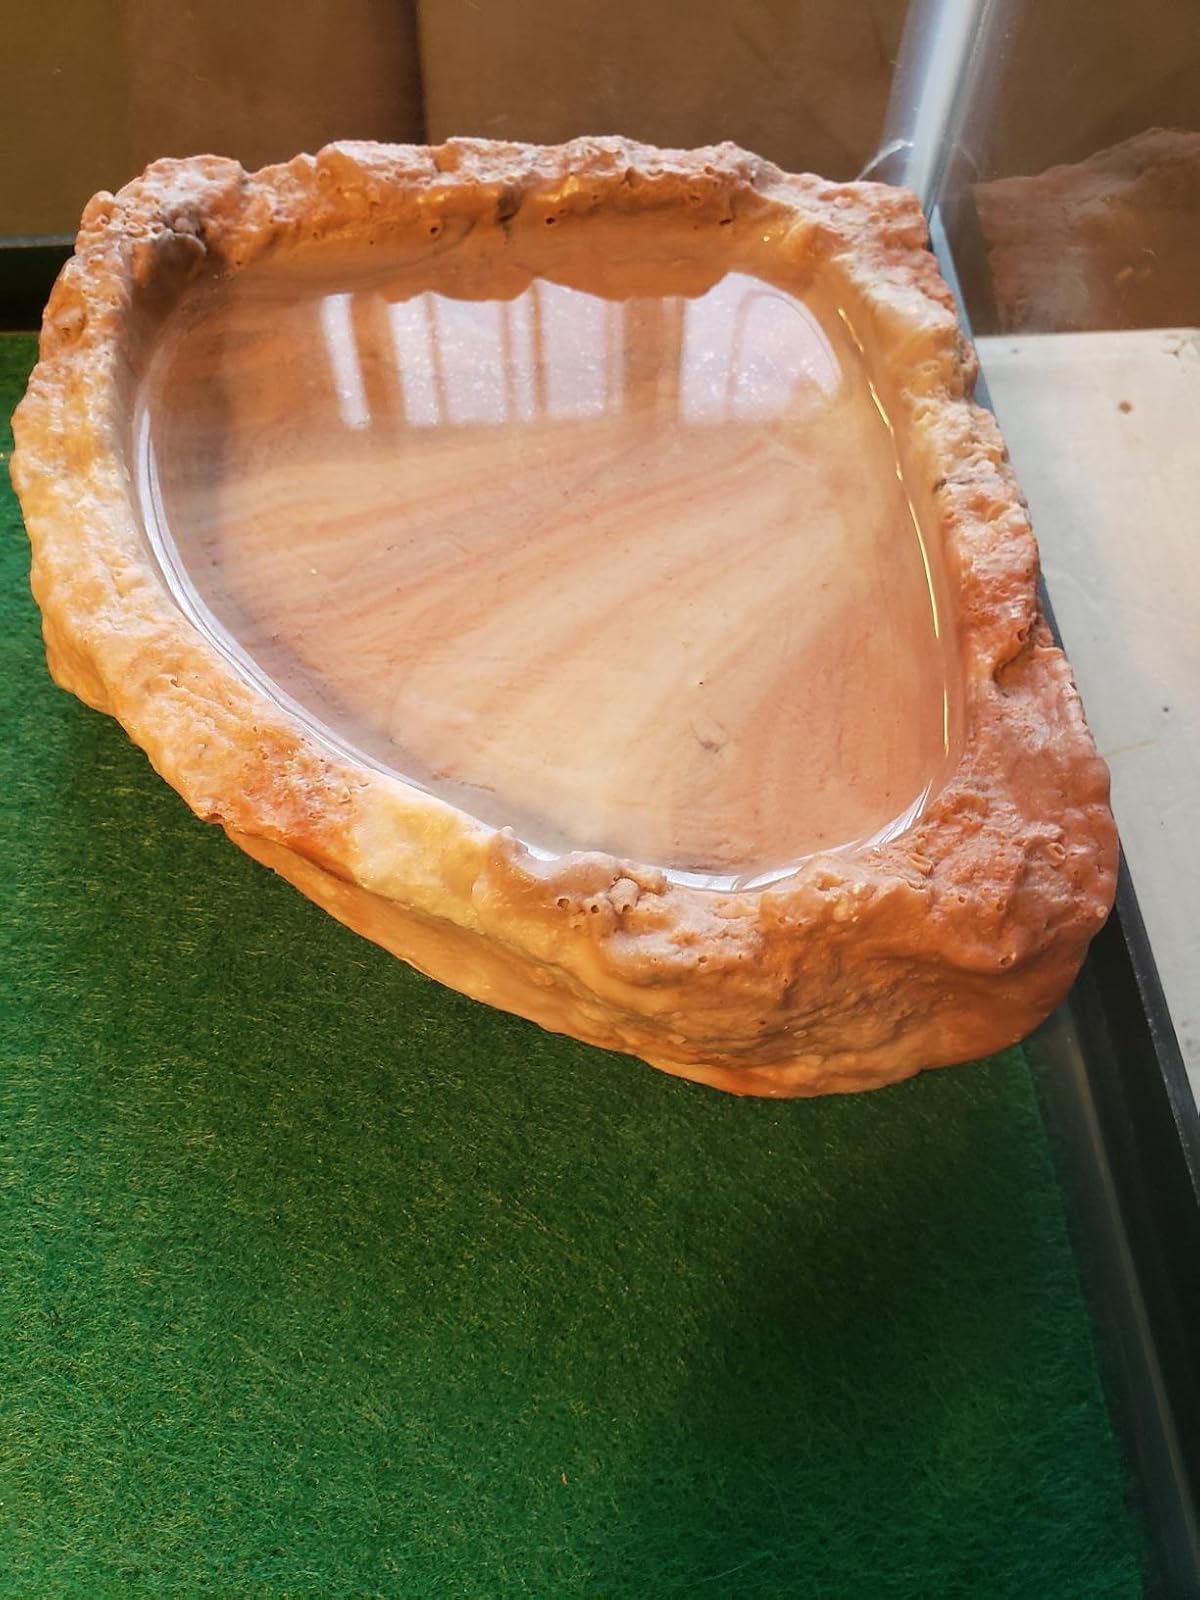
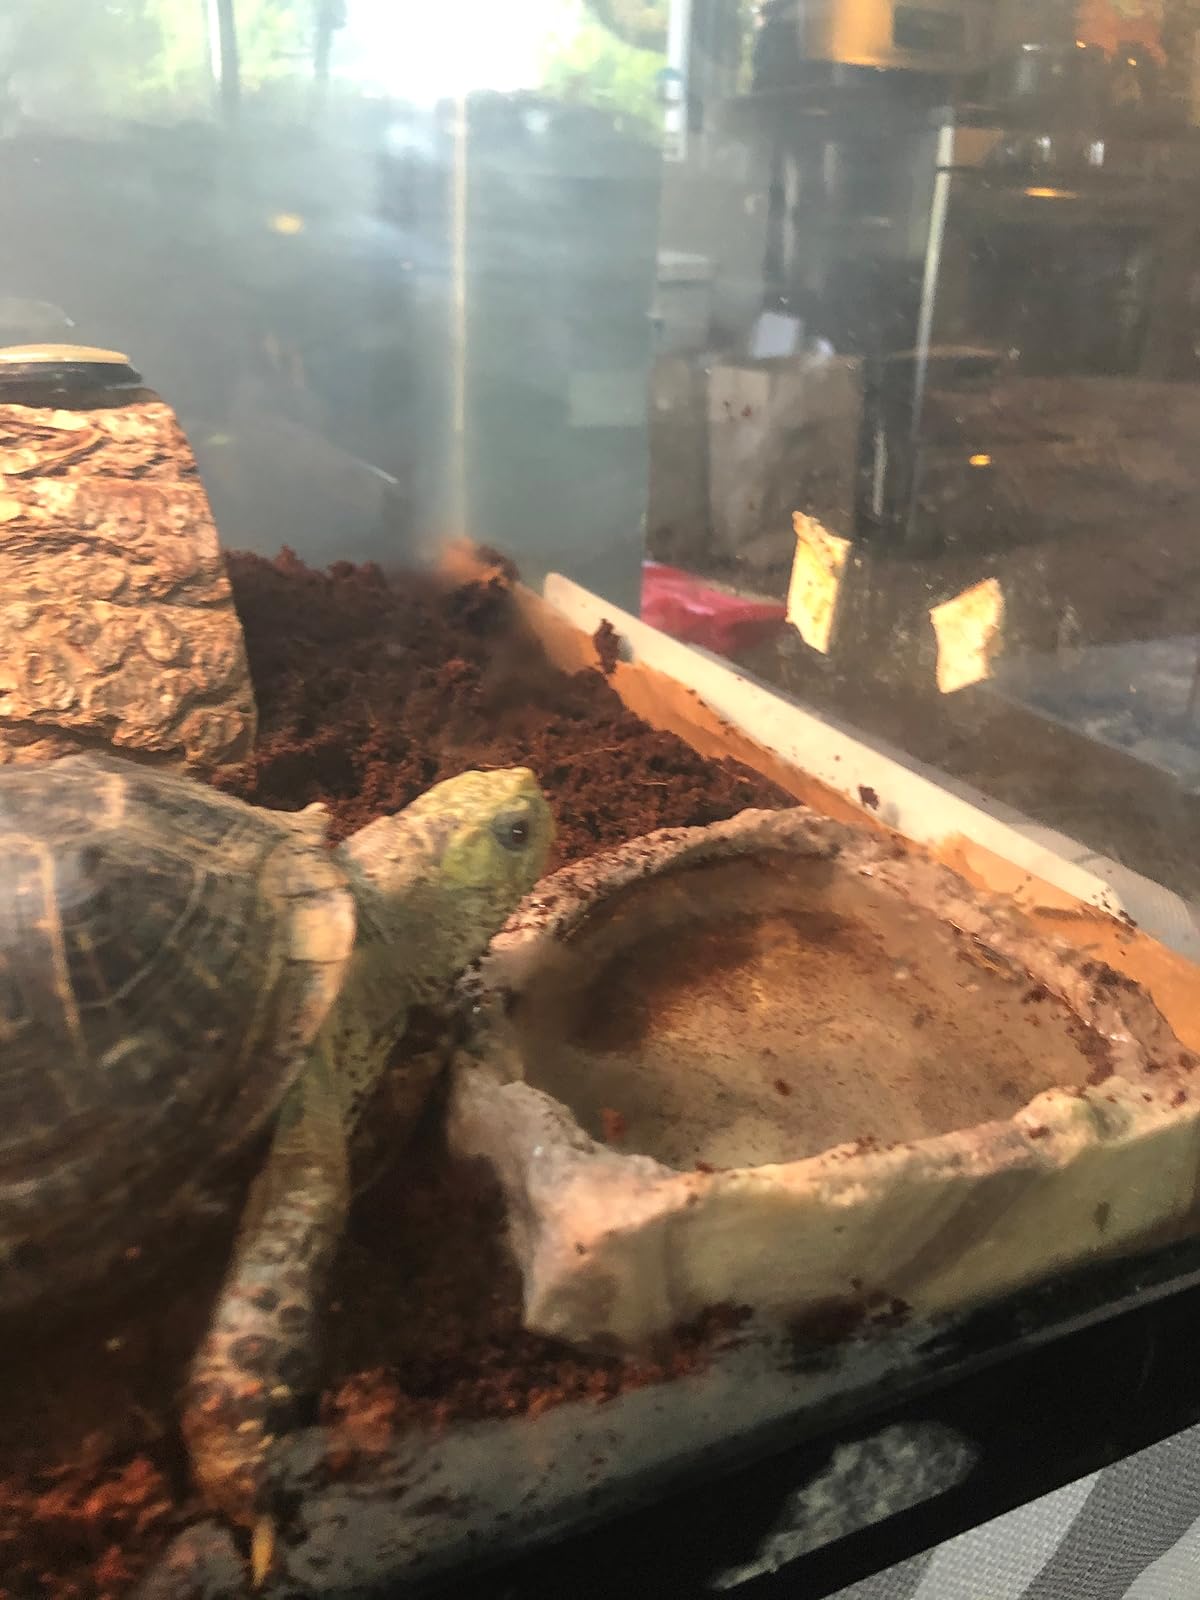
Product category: items_bowl
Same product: yes